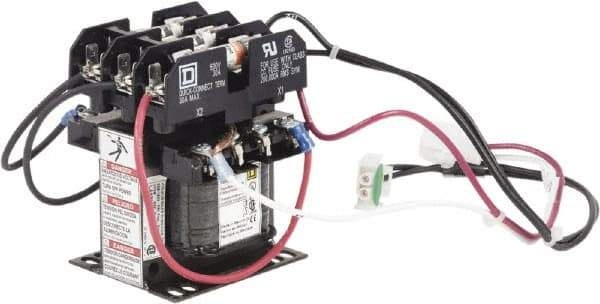
Schneider Electric - 1, 3 Phase, 50 VA, Control Transformer
Item #: 54527684 Brand: Schneider Electric Model #: LA9TFD32L Exact Tooling IR#: 04 Features and Benefits Single-phase refers to one phase line (coil) that connects to and runs voltage through the motor.Three-phase refers to three individual lines (coils) that connect to and run voltage through the motor. Each line alternates in a sequence as they reach their voltage peak. They provide a more stable flow of voltage and more horsepower to the equipment. Product Specifications 1, 3 Phase, 50 VA, Control Transformer - Power Rating (VA) 50 Input Voltage 208 V Output Voltage 120 V Number of Phases 1,3 Standards Met CSA; UL
Brand: Schneider Electric
Category: Hardware > Power & Electrical Supplies > Voltage Transformers & Regulators > Voltage Transformers